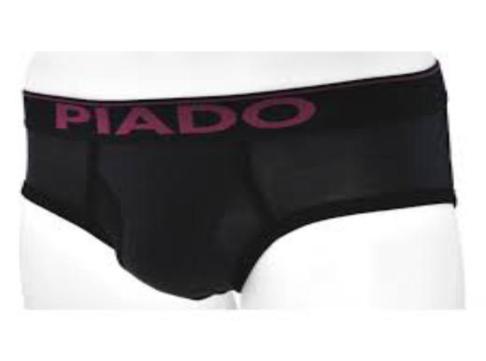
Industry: Clothes